Alimia

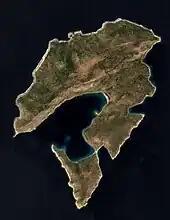
Alimia

Alimia or Alimnia (Αλιμνιά) is a Greek island of the Aegean Sea, located in the sea area between Rhodes and Halki, in the complex of the Dodecanese. The surface of the island is and it has a coastline of . The island had a small population until the period of the Second World War, and in recent decades has remained uninhabited.